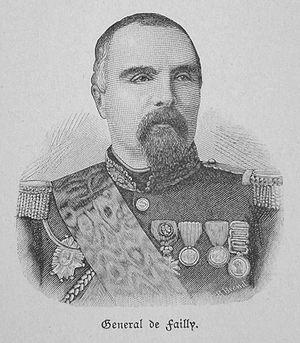
L'armée dite de Châlons est une unité militaire française qui combattit durant la guerre franco-prussienne de 1870. Mise sur pied au camp de Châlons le 17 août 1870 à partir d'éléments de l'armée du Rhin dont elle est issue, elle sera engagée dans les combats sanglants de Beaumont et Sedan et disparaitra lors de la capitulation du 2 septembre 1870.
Cet ordre de bataille donne la composition des troupes françaises et allemandes qui s'opposèrent lors de la bataille de Beaumont le 30 août 1870. Cet épisode de la guerre de 1870 voit alors s'opposer des éléments de l'armée de Châlons du général Mac Mahon à ceux des IIIᵉ et IVᵉ armées des princes royaux de Prusse et de Saxe.
Mise sur pied dès la déclaration de guerre le 18 juillet 1870, l'armée dite du Rhin est une unité militaire française qui combat durant la guerre franco-prussienne.
Pierre Louis Charles Achille de Failly est un officier général français.